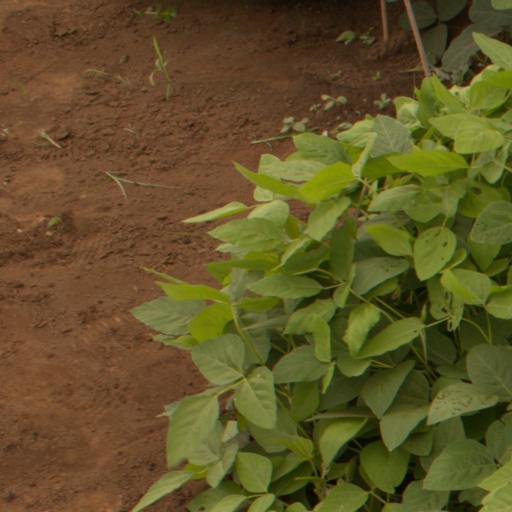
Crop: soybean